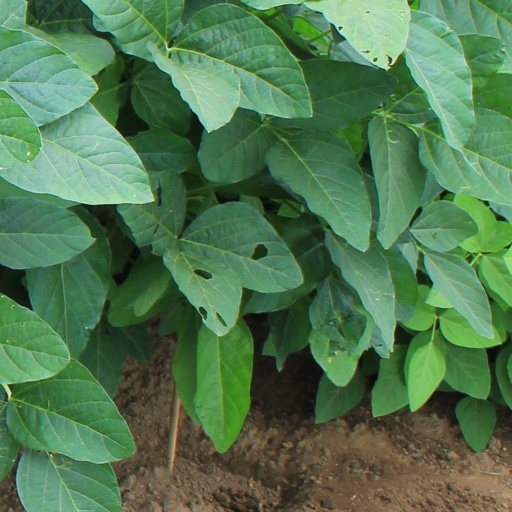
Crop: soybean